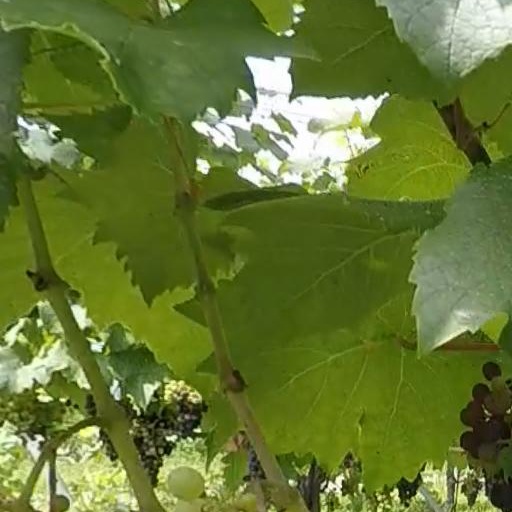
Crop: grape